Heraclius

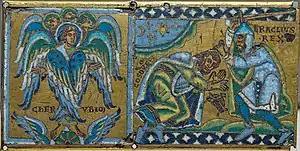
Medieval style portrait of Cherub and Heraclius receiving the submission of Khosrow II; plaque from a cross (Champlevé enamel over gilt copper).

The Roman army proceeded to Armenia, inflicted a defeat on an army led by a Persian-allied Arab chief, and then won a victory over the Persians under Shahrbaraz. Heraclius would stay on campaign for several years. On 25 March 624, he again left Constantinople with his wife, Martina, and his two children; after he celebrated Easter in Nicomedia on 15 April, he campaigned in the Caucasus, winning a series of victories in Armenia against Khosrow and his generals Shahrbaraz, Shahin, and Shahraplakan. In the same year the Visigoths succeeded in recapturing Cartagena, capital of the western Byzantine province of Spania, resulting in the loss of one of the few minor provinces that had been conquered by the armies of Justinian I. In 626 the Avars and Slavs supported by a Persian army commanded by Shahrbaraz, besieged Constantinople, but the siege ended in failure (the victory was attributed to the icons of the Virgin which were led in procession by Sergius about the walls of the city), while a second Persian army under Shahin suffered another crushing defeat at the hands of Heraclius's brother Theodore.